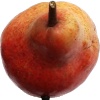
Label: red_pear